Latécoère 350

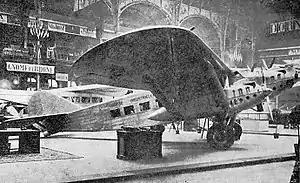

The Latécoère 350 was a trimotor development of the Latécoère 28, a successful single-engined French monoplane of around 1930. The three engines were intended to provide the reliability needed for overnight flights, but the 350 came out very overweight. Only one was built.